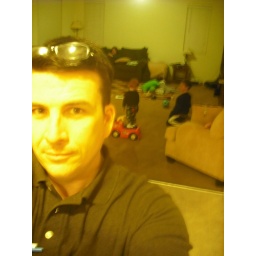
Yes thats my boy in the background standing on his fire truck for applause.